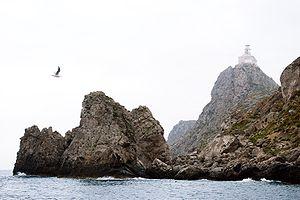
Palagruža est un petit archipel inhabité croate situé au milieu de la mer Adriatique. Il est composé d'une île principale Velika Palagruža et d'une autre baptisée Mala Palagruža entourées d'une douzaine d'ilots. C'est le point le plus méridional du territoire croate. L'ile est située à 123 km de Split et à 53 km du promontoire du Gargano en Italie. Un phare s'y dresse.
Le royaume des Deux-Siciles est un État souverain d'Europe du Sud qui a existé de 1816, année de l'unification du royaume de Sicile et du royaume de Naples, jusqu'en 1861, année de l'annexion des Deux-Siciles au jeune royaume d'Italie à la suite de l'expédition des Mille et de la deuxième guerre d'indépendance. Gouverné par quatre rois de la dynastie des Bourbons-Siciles, il s'étendait sur l'Italie du Sud et la Sicile.